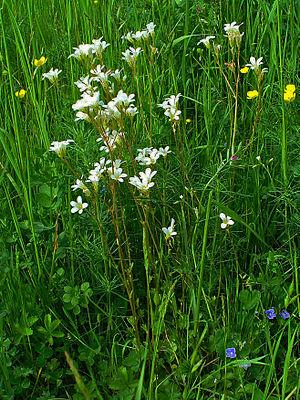
Cette liste de Tracheophyta de Bosnie-Herzégovine, ainsi que d’espèces introduites est un aperçu incomplet d’espèces de mousses, de fougères, de gymnospermes et d’angiospermes citées dans la littérature disponible en langues bosniaque, croate, serbe et serbo-croate. Cet aperçu n’inclue pas des espèces cultivées ni celles occasionnellement introduites.